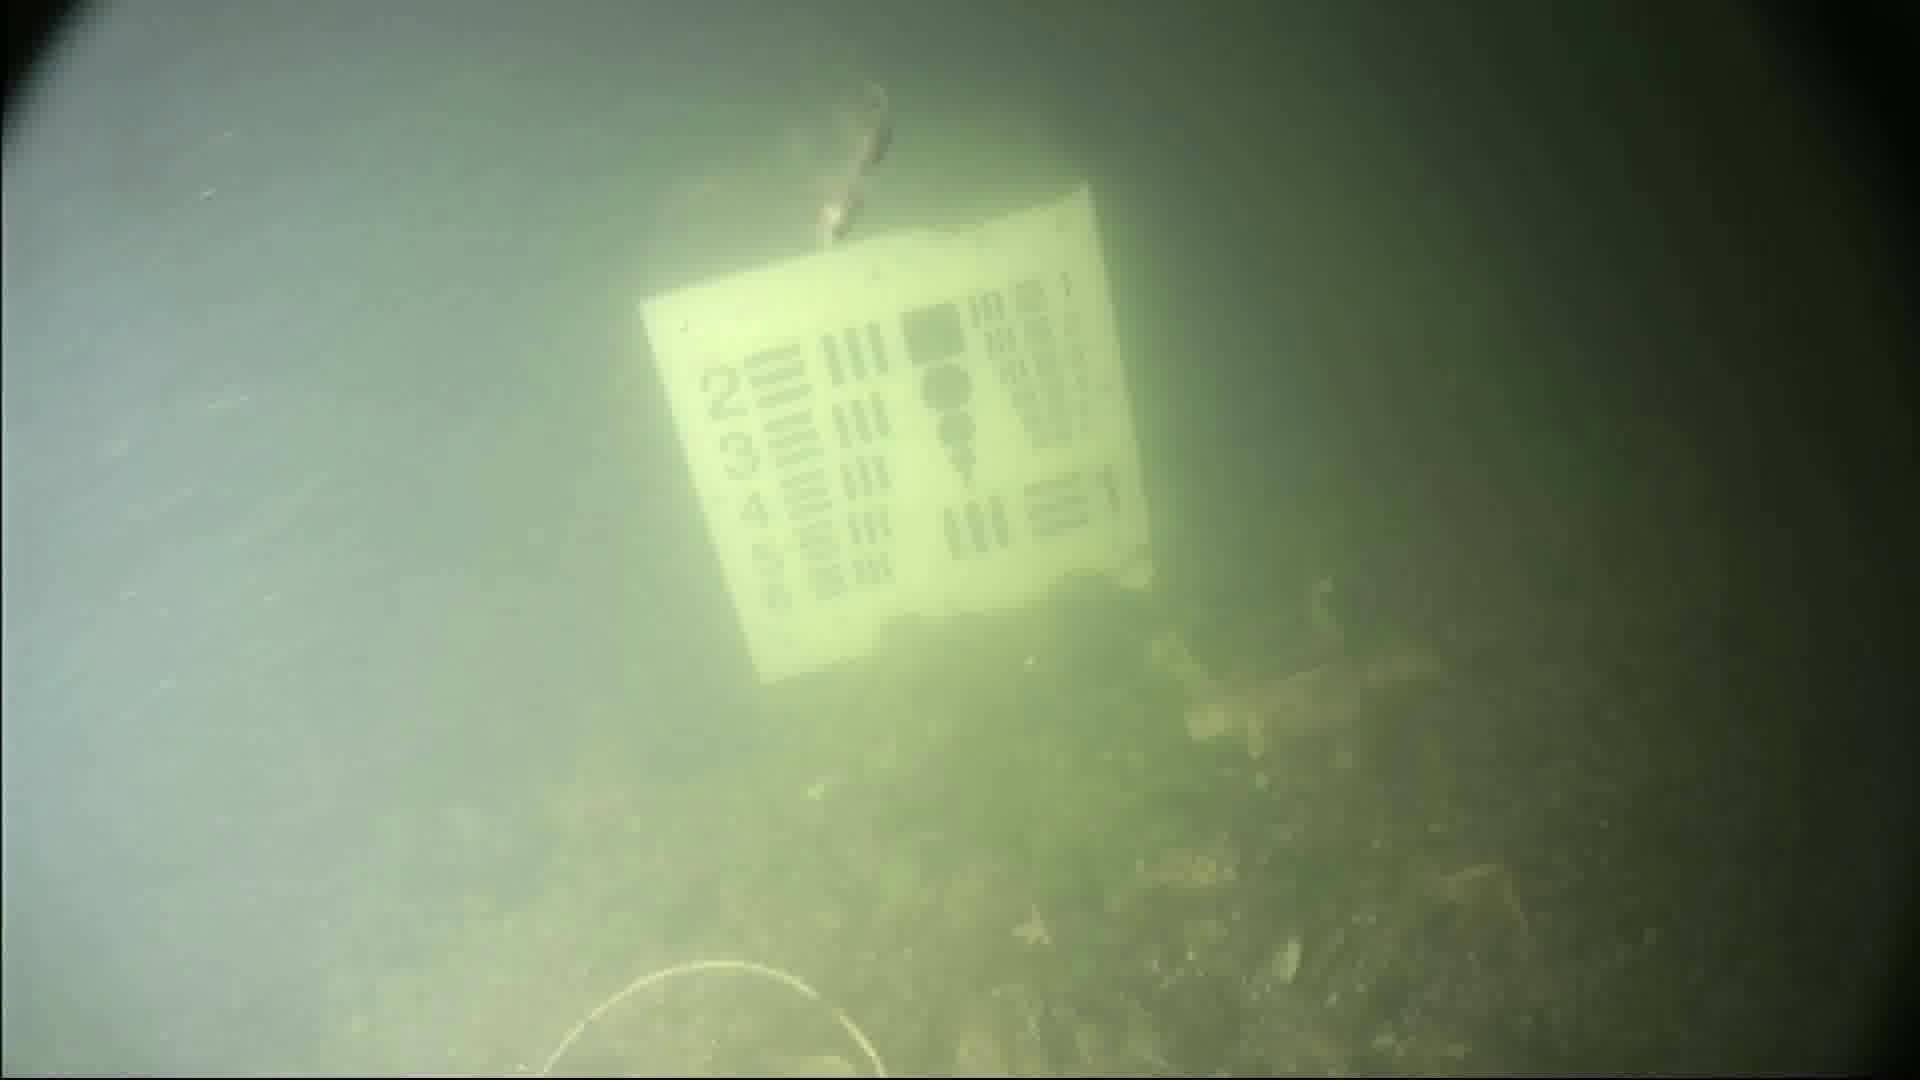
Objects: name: starfish
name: small_fish
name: crab